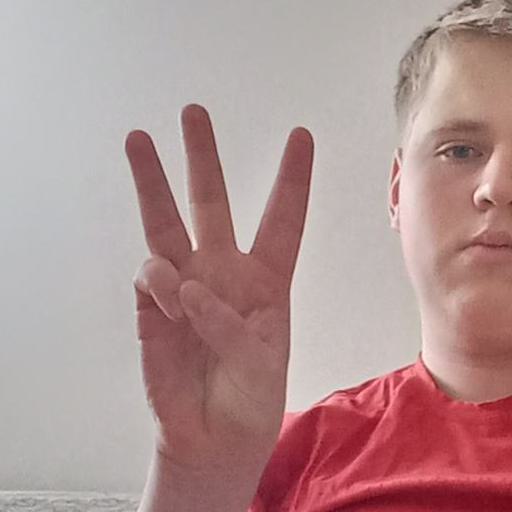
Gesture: three